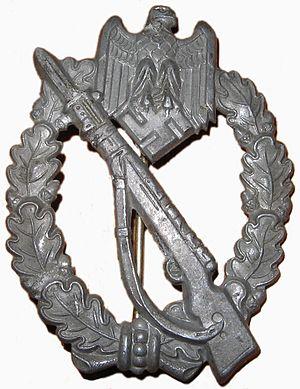
L'insigne de combat d'infanterie est un insigne de guerre allemand qui a été attribué aux soldats de la Waffen-SS et de la Wehrmacht durant la Seconde Guerre mondiale.